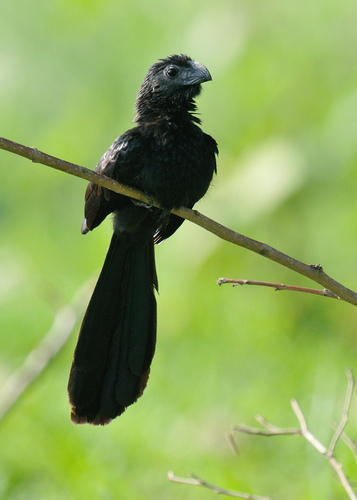
a black bird with a small humped bill and long black tailfeathers.
this bird is nearly all black with a thick blunt bill.
medium sized all black bird with long rectrices and stout downward pointing beak.
this small, black bird has a stout, but strong-looking beak.
this sleek black bird has a very long tail and a thick hawk-like black beak.
a black colored bird with big black tail, stubby beak and white wing-bars.
this bird is all black and has a very short beak.
this small bird has black feathers covering its entire body and black eyes.
an all black bird with long and round tail.
a dark black bird with long black tail feathers.
Species: Groove Billed Ani